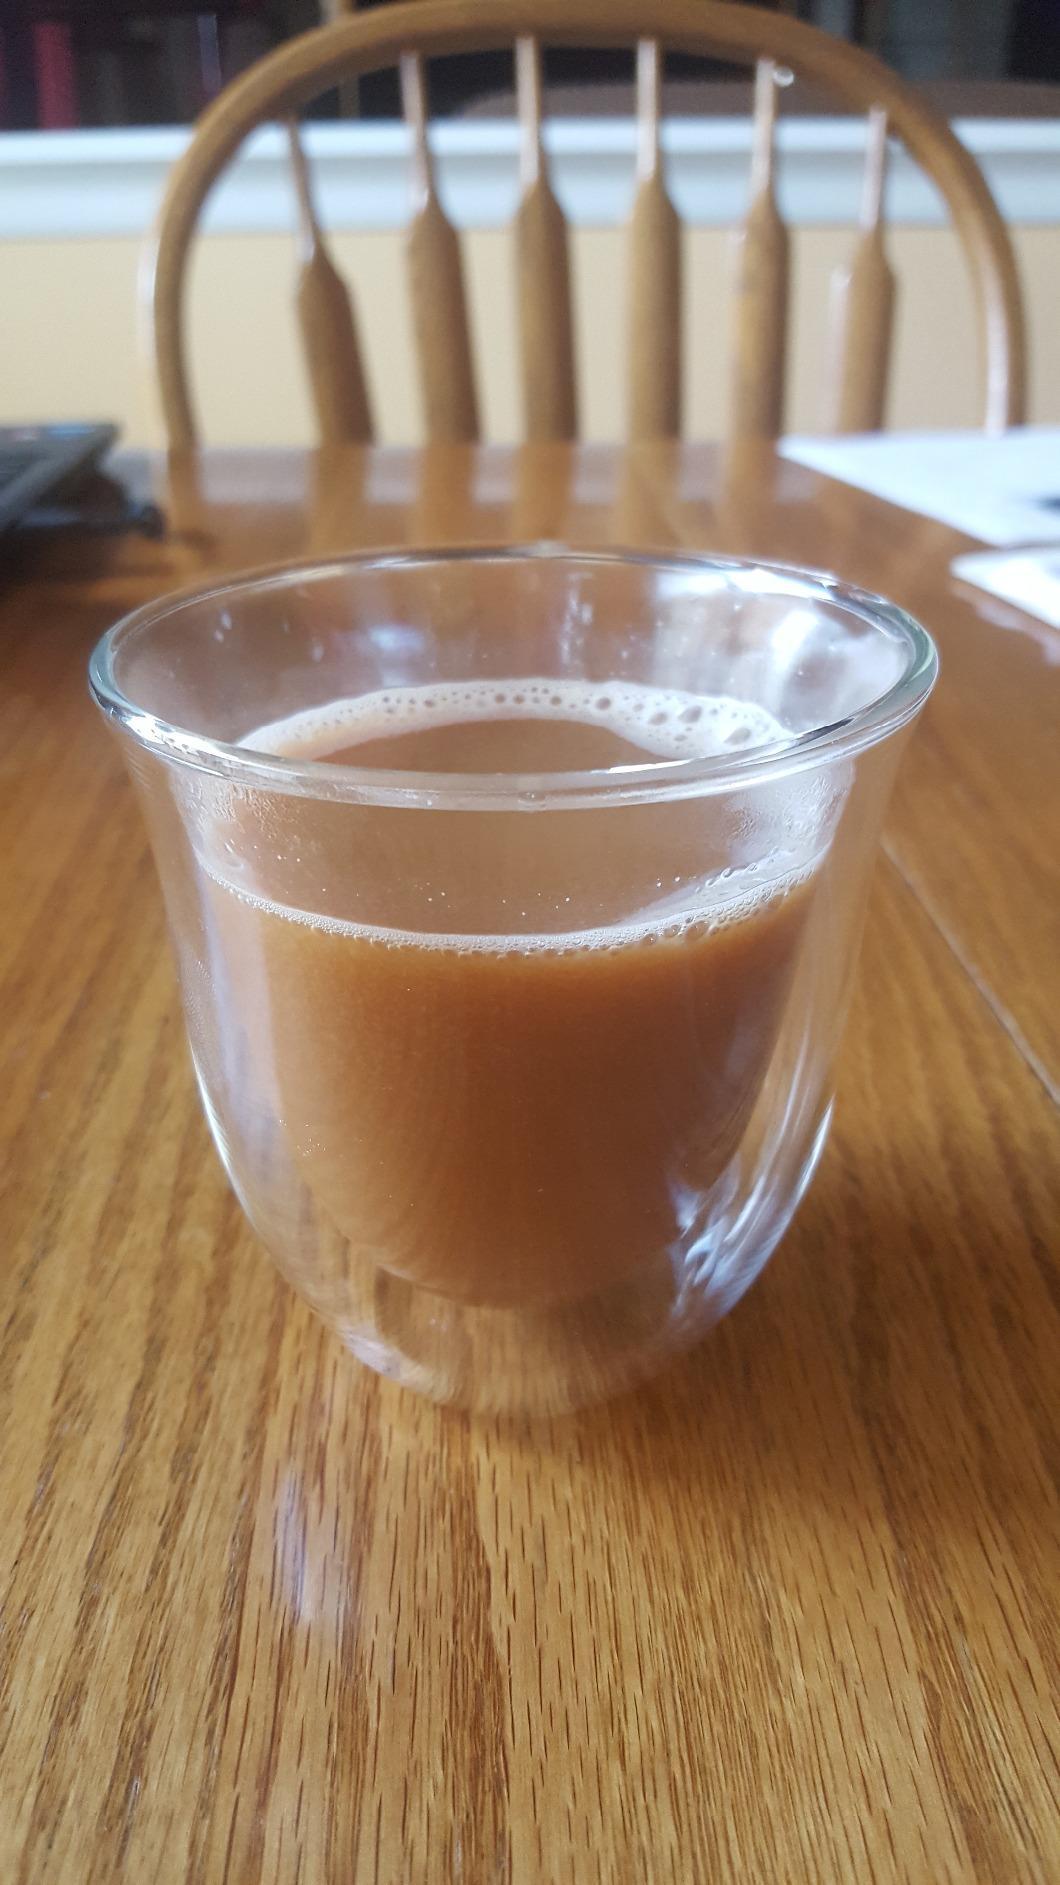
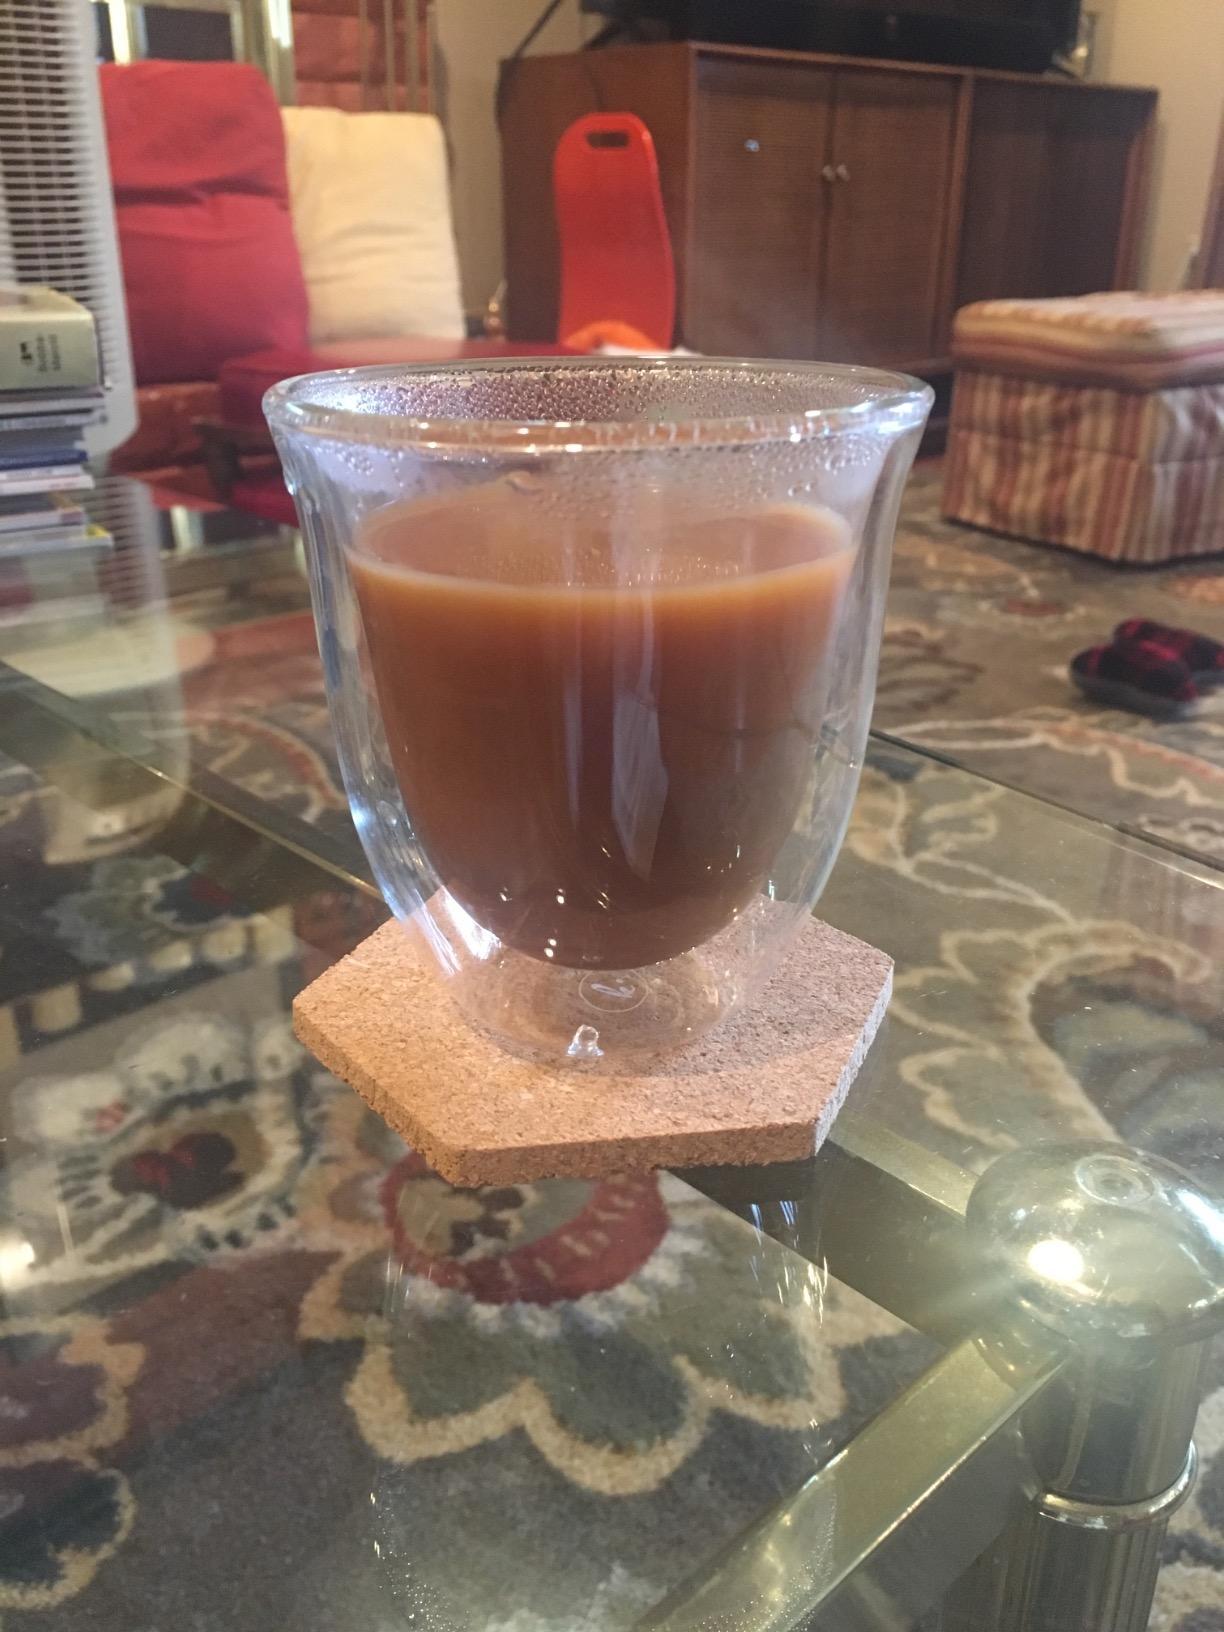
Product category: items_mug
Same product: yes